Atlantic U-boat campaign of World War I

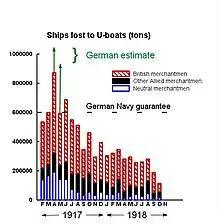
A graph depicting the decline in Allied merchant shipping losses with the introduction of the convoy system in 1917

In 1917 Germany decided to resume full unrestricted submarine warfare. It was expected to bring America into the war, but the Germans gambled that they could defeat Britain by this means before the US could mobilize. German planners estimated that if the sunk tonnage were to exceed 600,000 tons per month, Britain would be forced to sue for peace after five to six months.